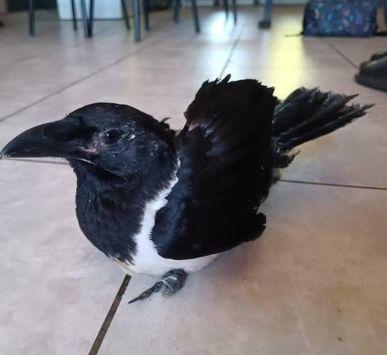
Huyu ni ndege ndege huyu ni kunguru na ana rangi mbili moja ikiwa nyeusi na kwa kifua ikuwe rangi nyeupe yupo chini.